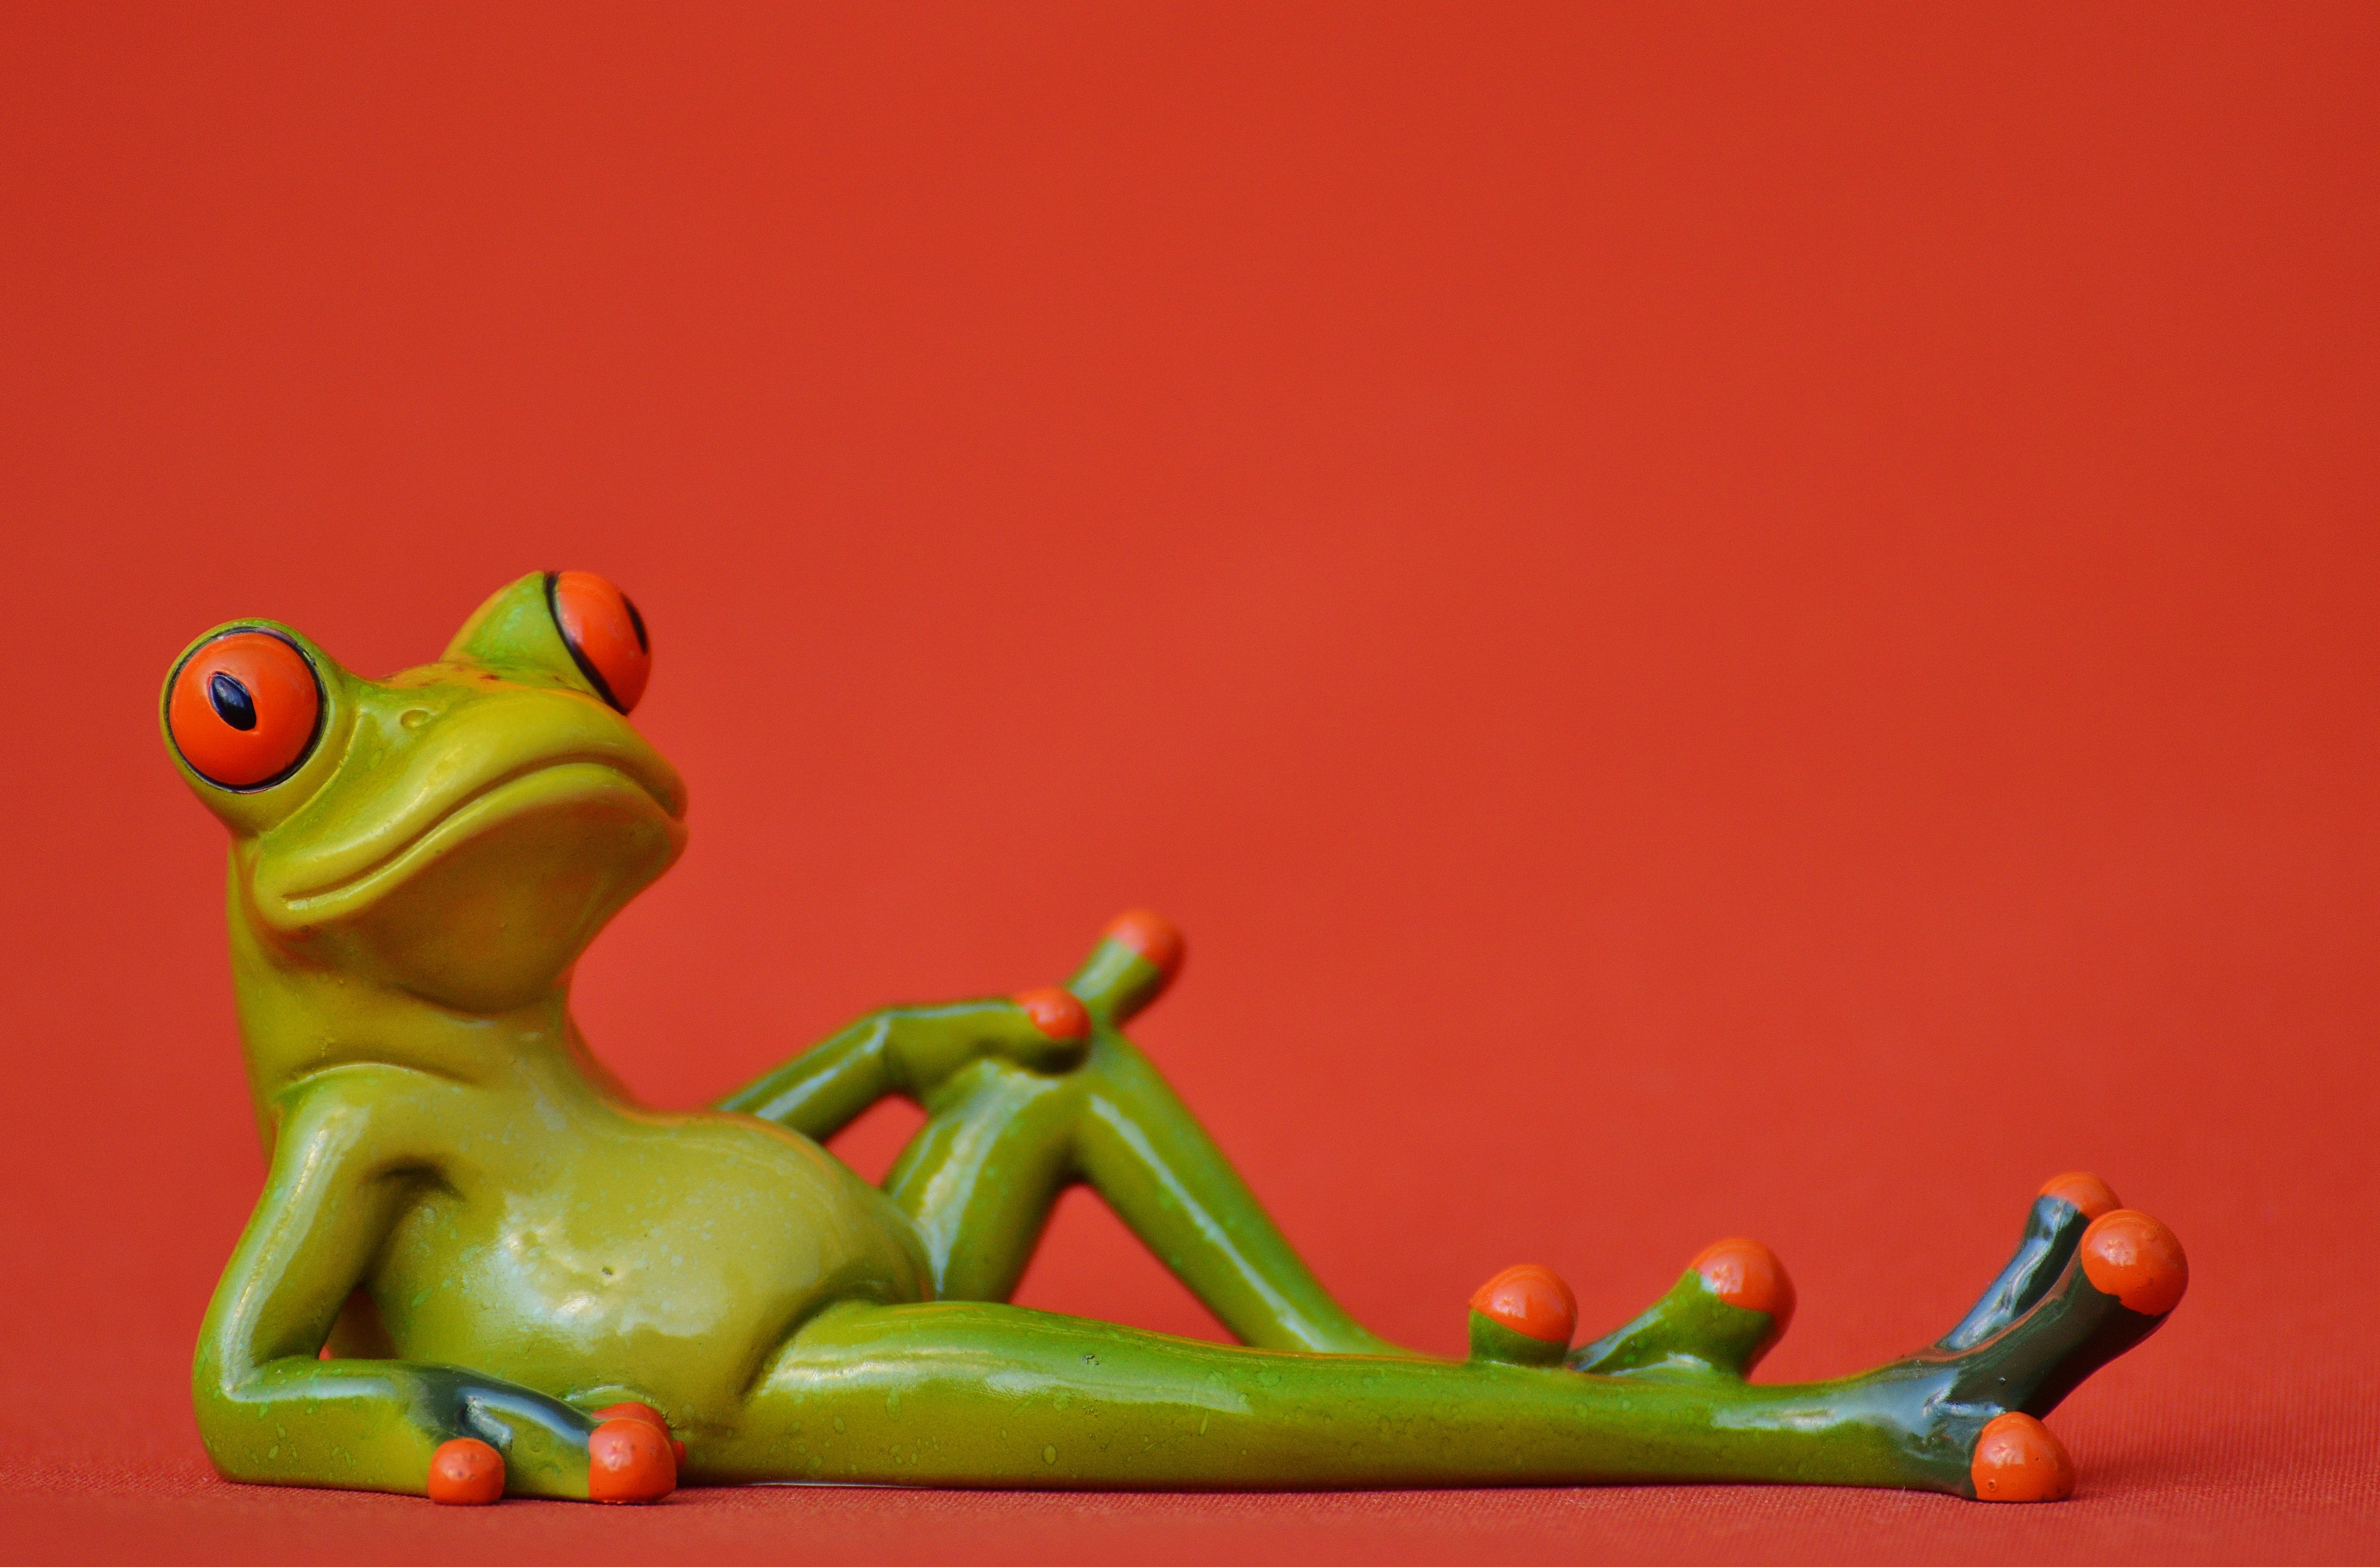
sweet, animal, cute, green, rest, frog, amphibian, toy, tree frog, relaxation, figure, funny, lying, animal world, relaxed, frogs